Shatter Me (album)

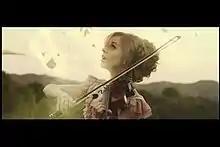
Stirling in the music video of the single "Shatter Me"

In an interview with Rock Era Magazine, Stirling stated that she was excited to release the music video for "Shatter Me" because "it epitomizes this concept and shows how difficult it is to break out of old habits and have the courage to step out of our comfort zones into the light".